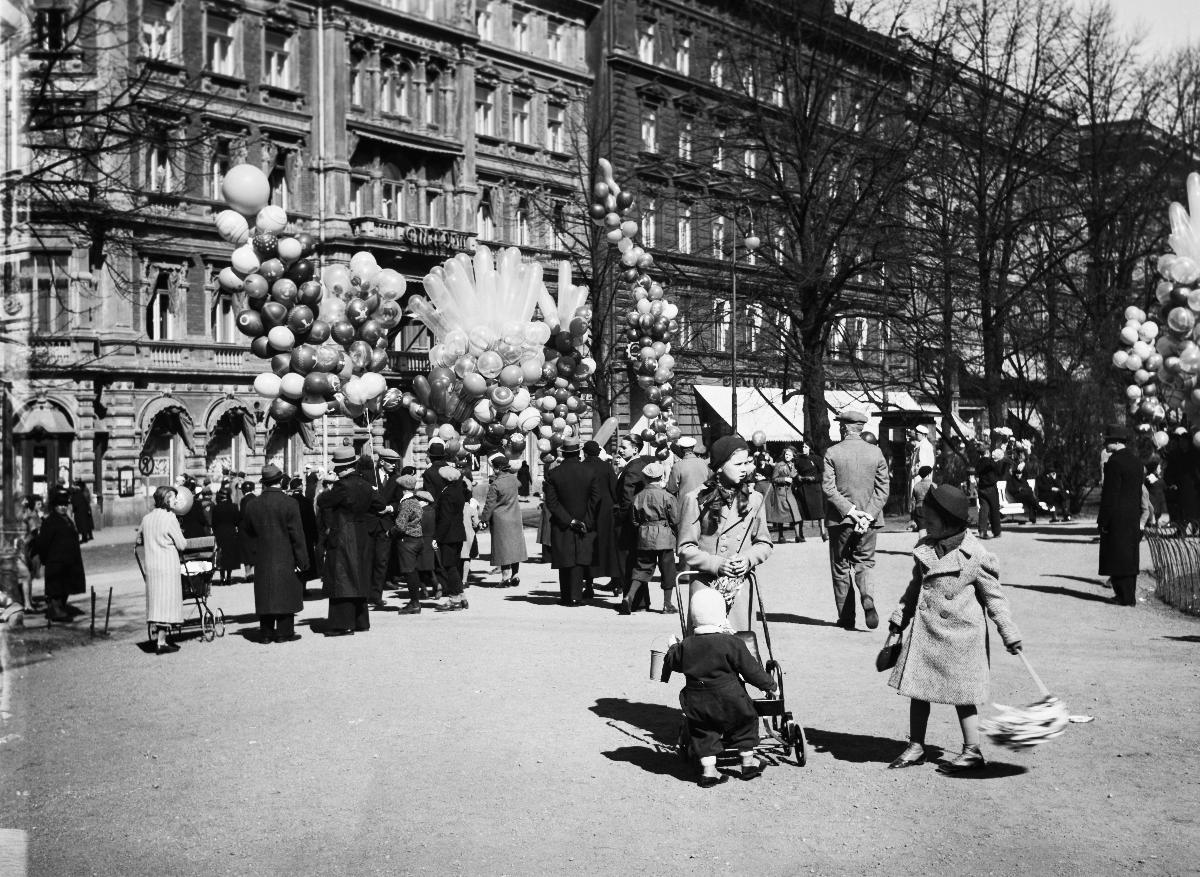
Vappu Helsingissä vuonna 1939
May Day in Helsinki in 1939
sisällön kuvaus: Vappu Helsingissä vuonna 1939. Vappupallojen ja muiden vappuun liittyvien tavaroiden myyntiä Esplanadin puistossa. content description: May Day in Helsinki, Finland in 1939. Sales of May Day related goods, such as Helium balls in the Esplanade Park.
Kuvaaja: Uomala, Vilho, kuvaaja
Vuosi: 1939
Paikka: Suomi, Uusimaa, Helsinki
Aiheet: vappu; juhlapäivät; ilmapallot; lapset (ikäryhmät); esplanadit; May Day; holidays (celebrations); balloons; children (age groups); första maj; högtider; ballonger; barn (åldersgrupper)